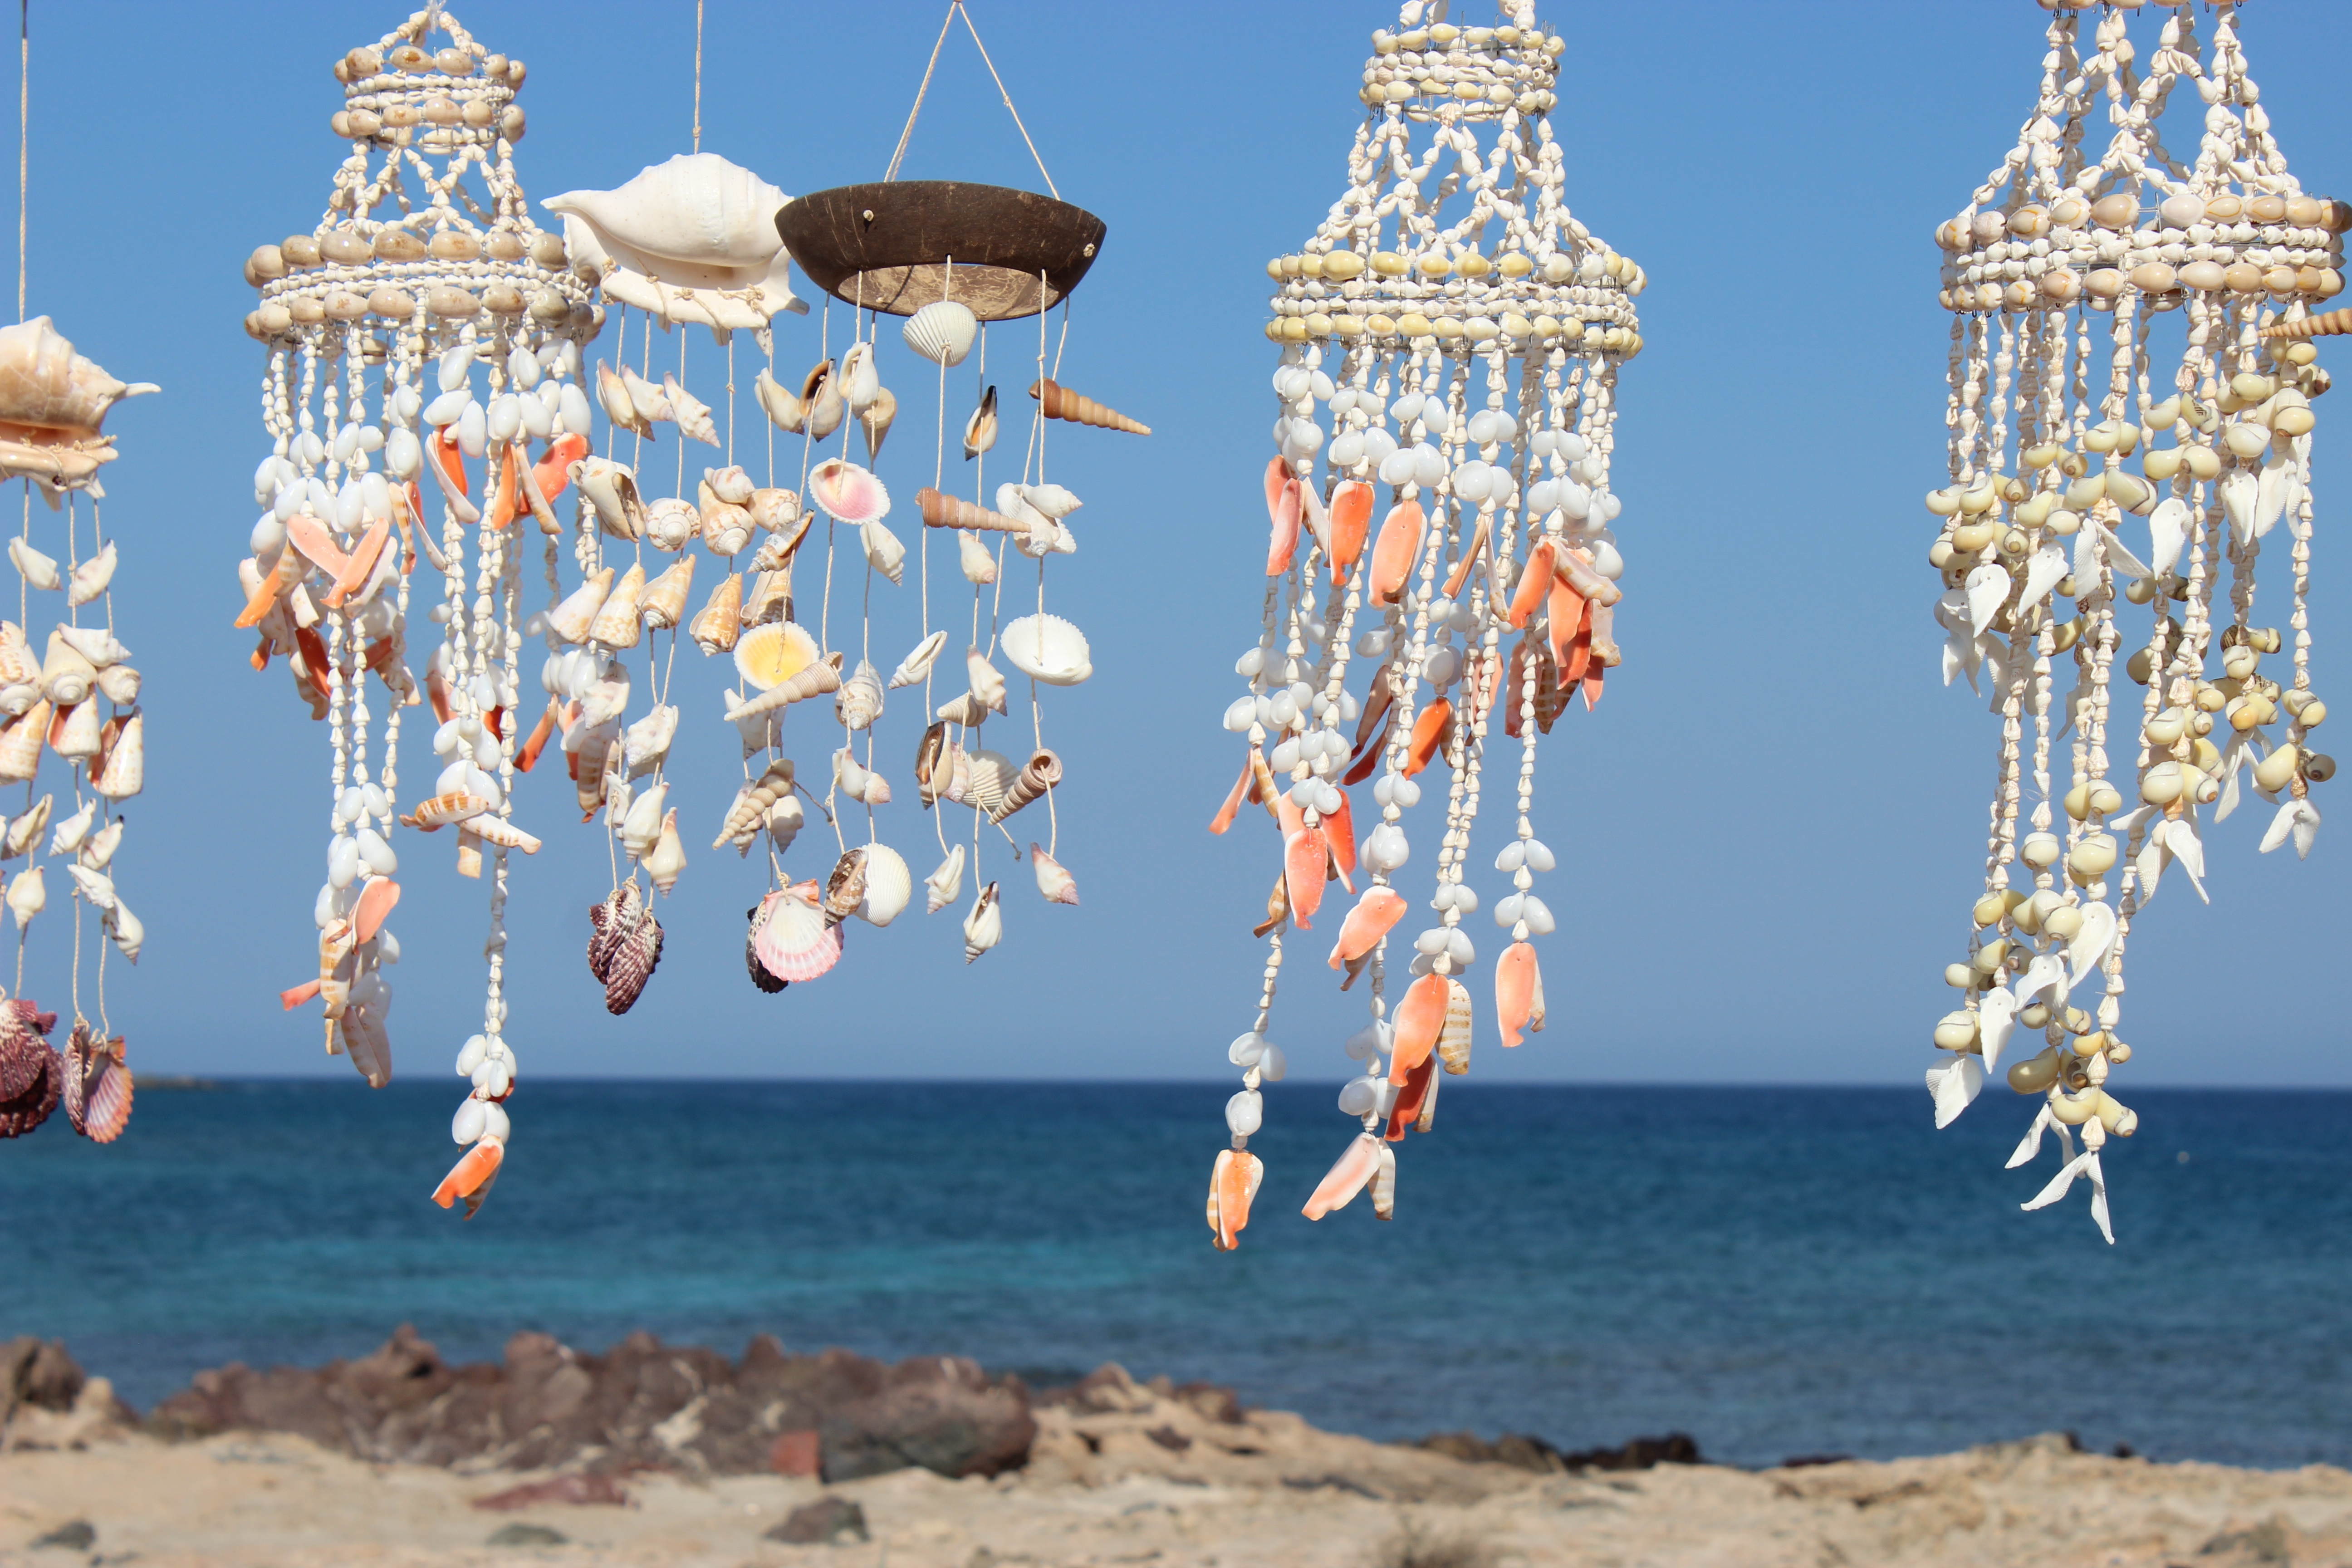
sea, water, sky, blue, lighting, shell, light fixture